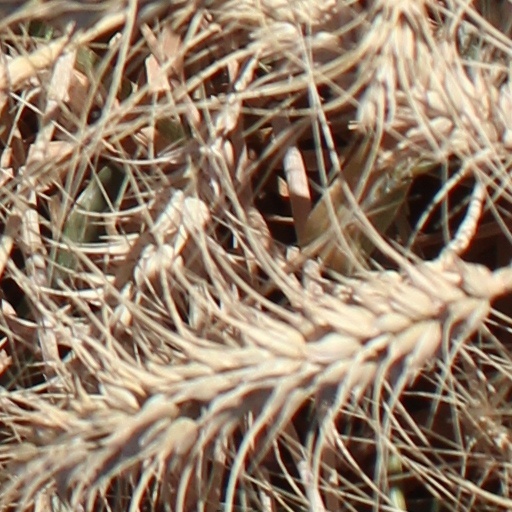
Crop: wheat